Mike E. Smith

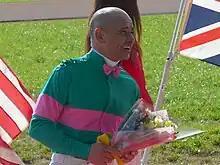
Smith in 2010

Michael Earl Smith (born August 10, 1965) is an American jockey who has been one of the leading riders in U.S. Thoroughbred racing since the early 1990s, was inducted into the National Museum of Racing and Hall of Fame in 2003 and has won the most Breeders' Cup races of any jockey with 27 victories. Smith is also the third leading jockey of all time in earnings with over $336 million. In 2018, Smith rode Justify to the Triple Crown, becoming the oldest jockey to win the title at age 52.